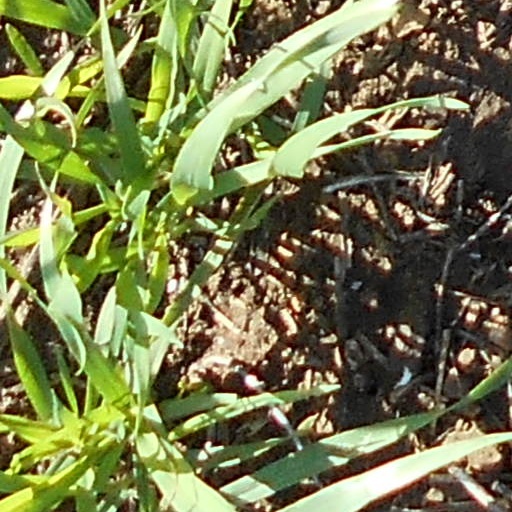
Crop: wheat